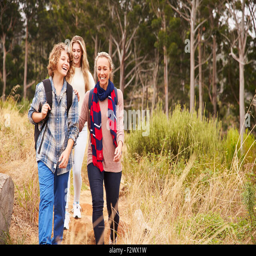
happy mother and kids walking in a forest